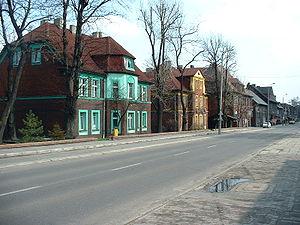
Radlin est une ville du powiat de Wodzisław, dans la Voïvodie de Silésie, Pologne. En 2006, le recensement indiquait 17 656 habitants.